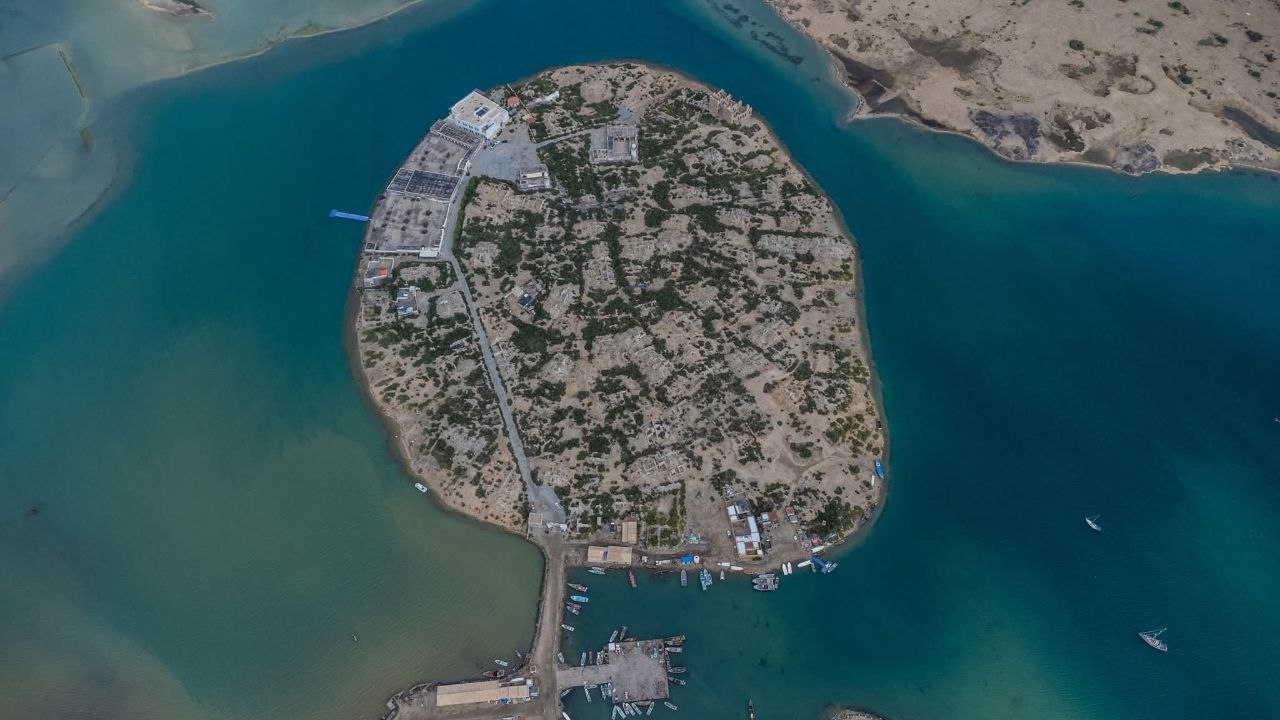
الوصف بالفصحى: جزيرة سواكن في وسط البحر الأحمر
الوصف بالعامية السودانية: جزيرة سواكن في نص البحر الأحمر
التصنيف: Nature & Landscape